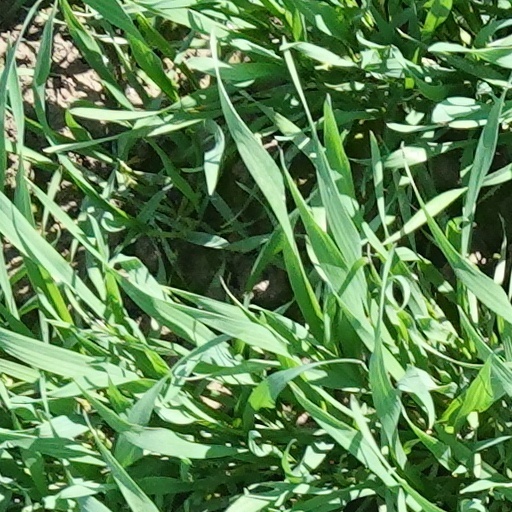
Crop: wheat